Geraardsbergen

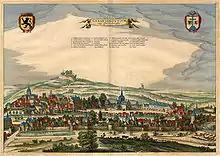
Geraardsbergen in 1649

Geraardsbergen is one of the oldest cities in Belgium. It came into existence close to the settlement of Hunnegem and in 1068 was one of the first communities in Western Europe to be granted city status.